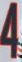
Number: 4